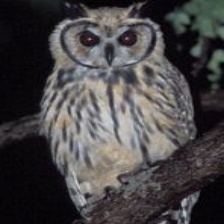
Species: STRIPED OWL
Scientific name: ASIO CLAMATOR
ImageNet parent category: great_grey_owl